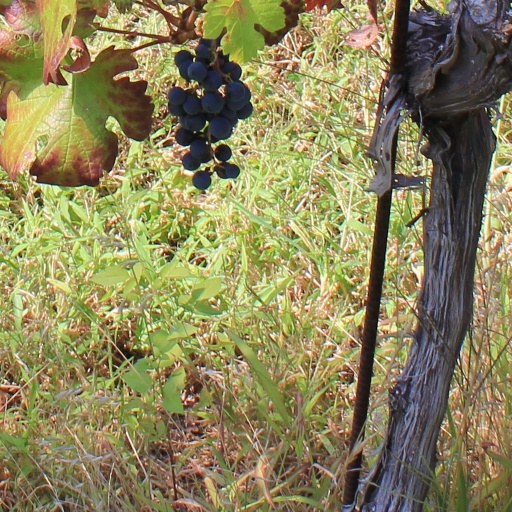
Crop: grape